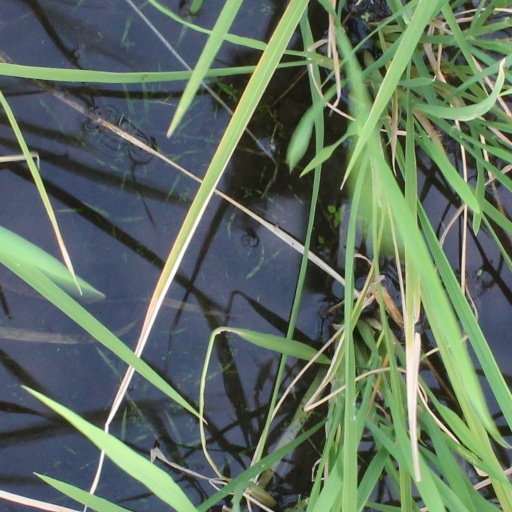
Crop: rice